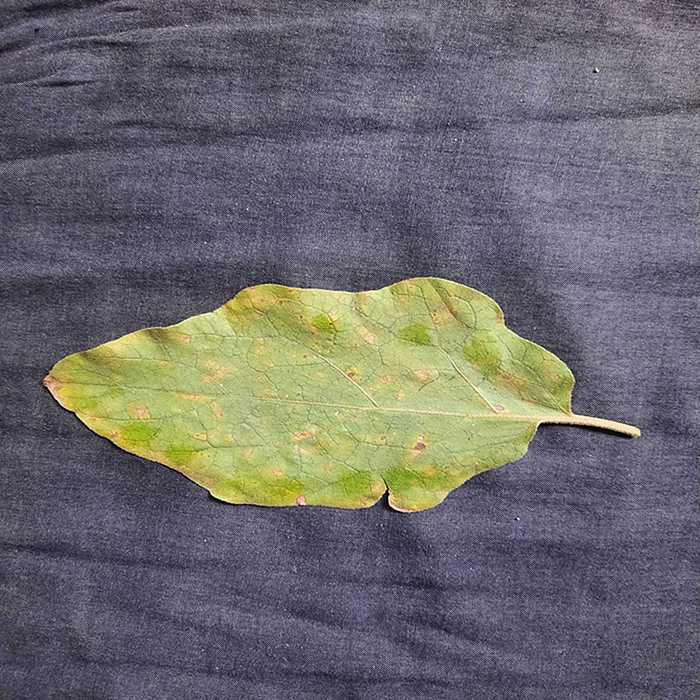
Plant: Eggplant
Label: Eggplant Cercopora leaf spot